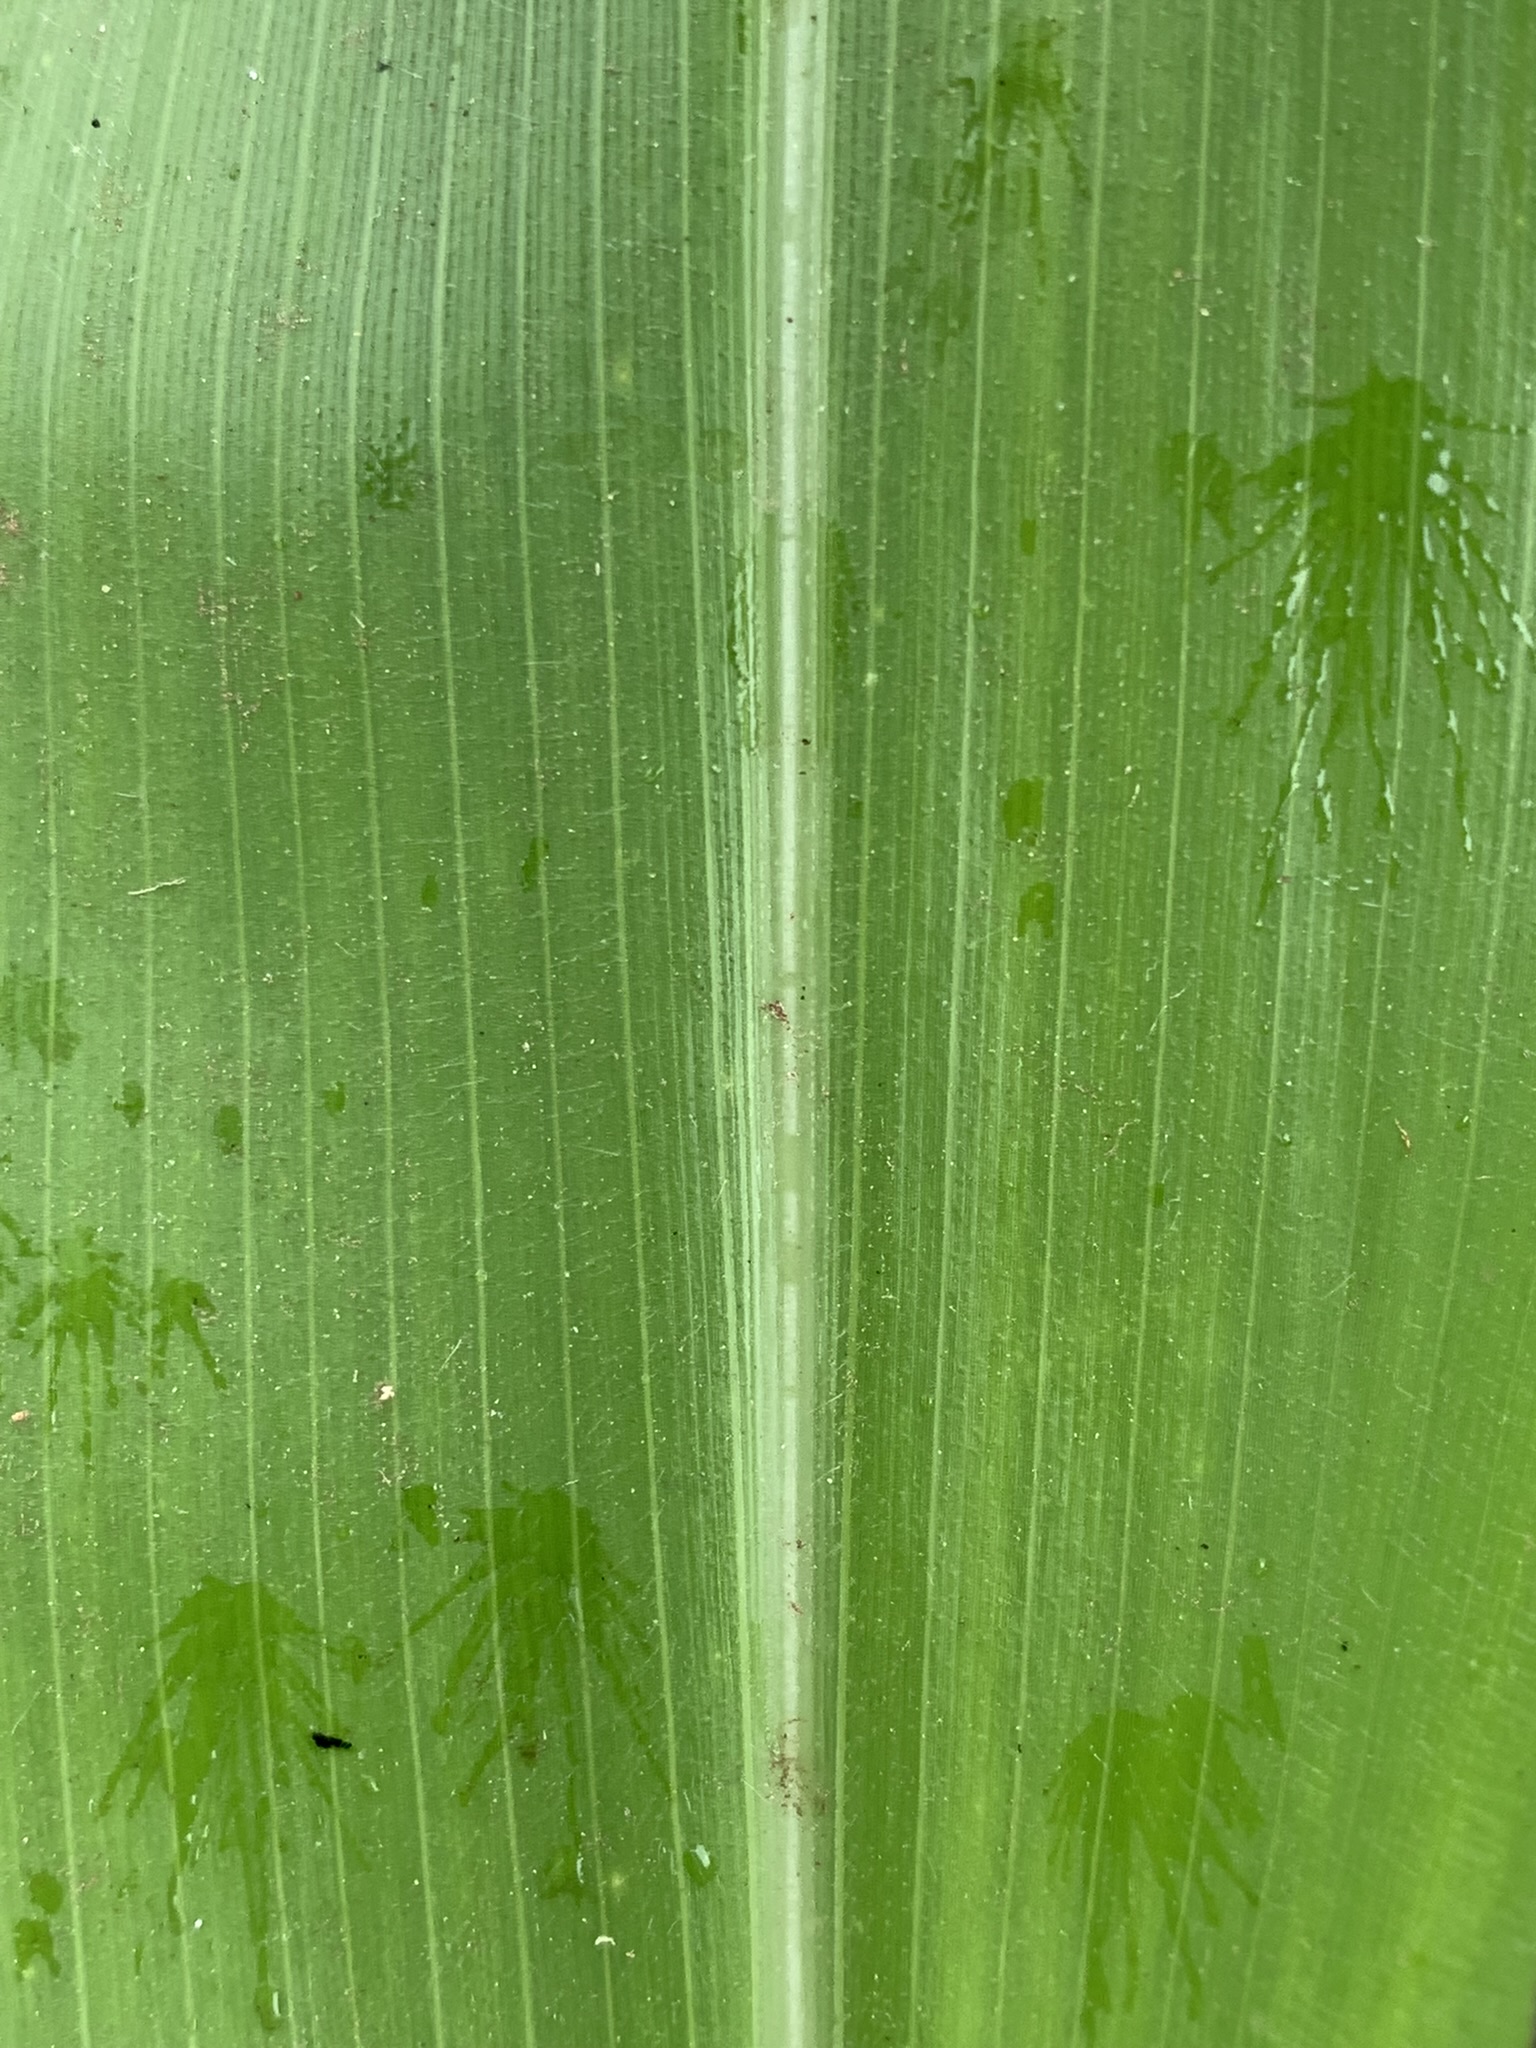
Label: Healthy